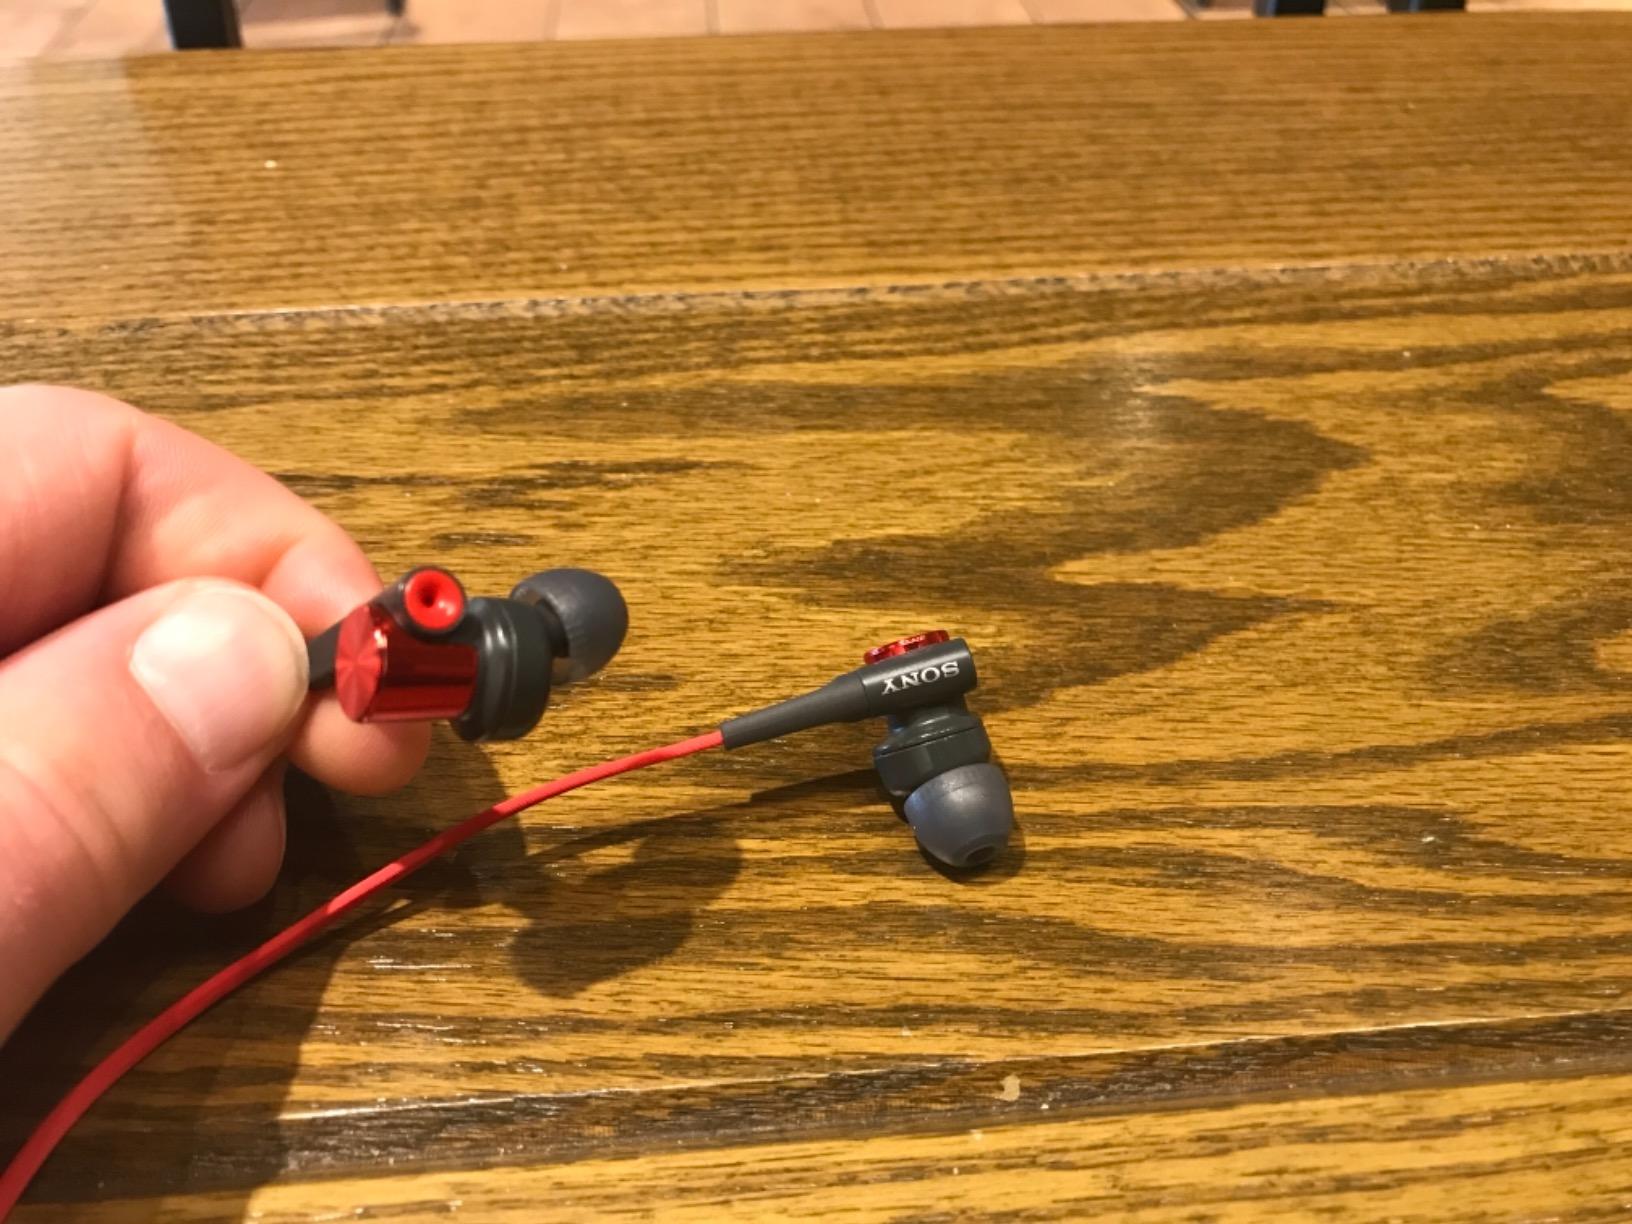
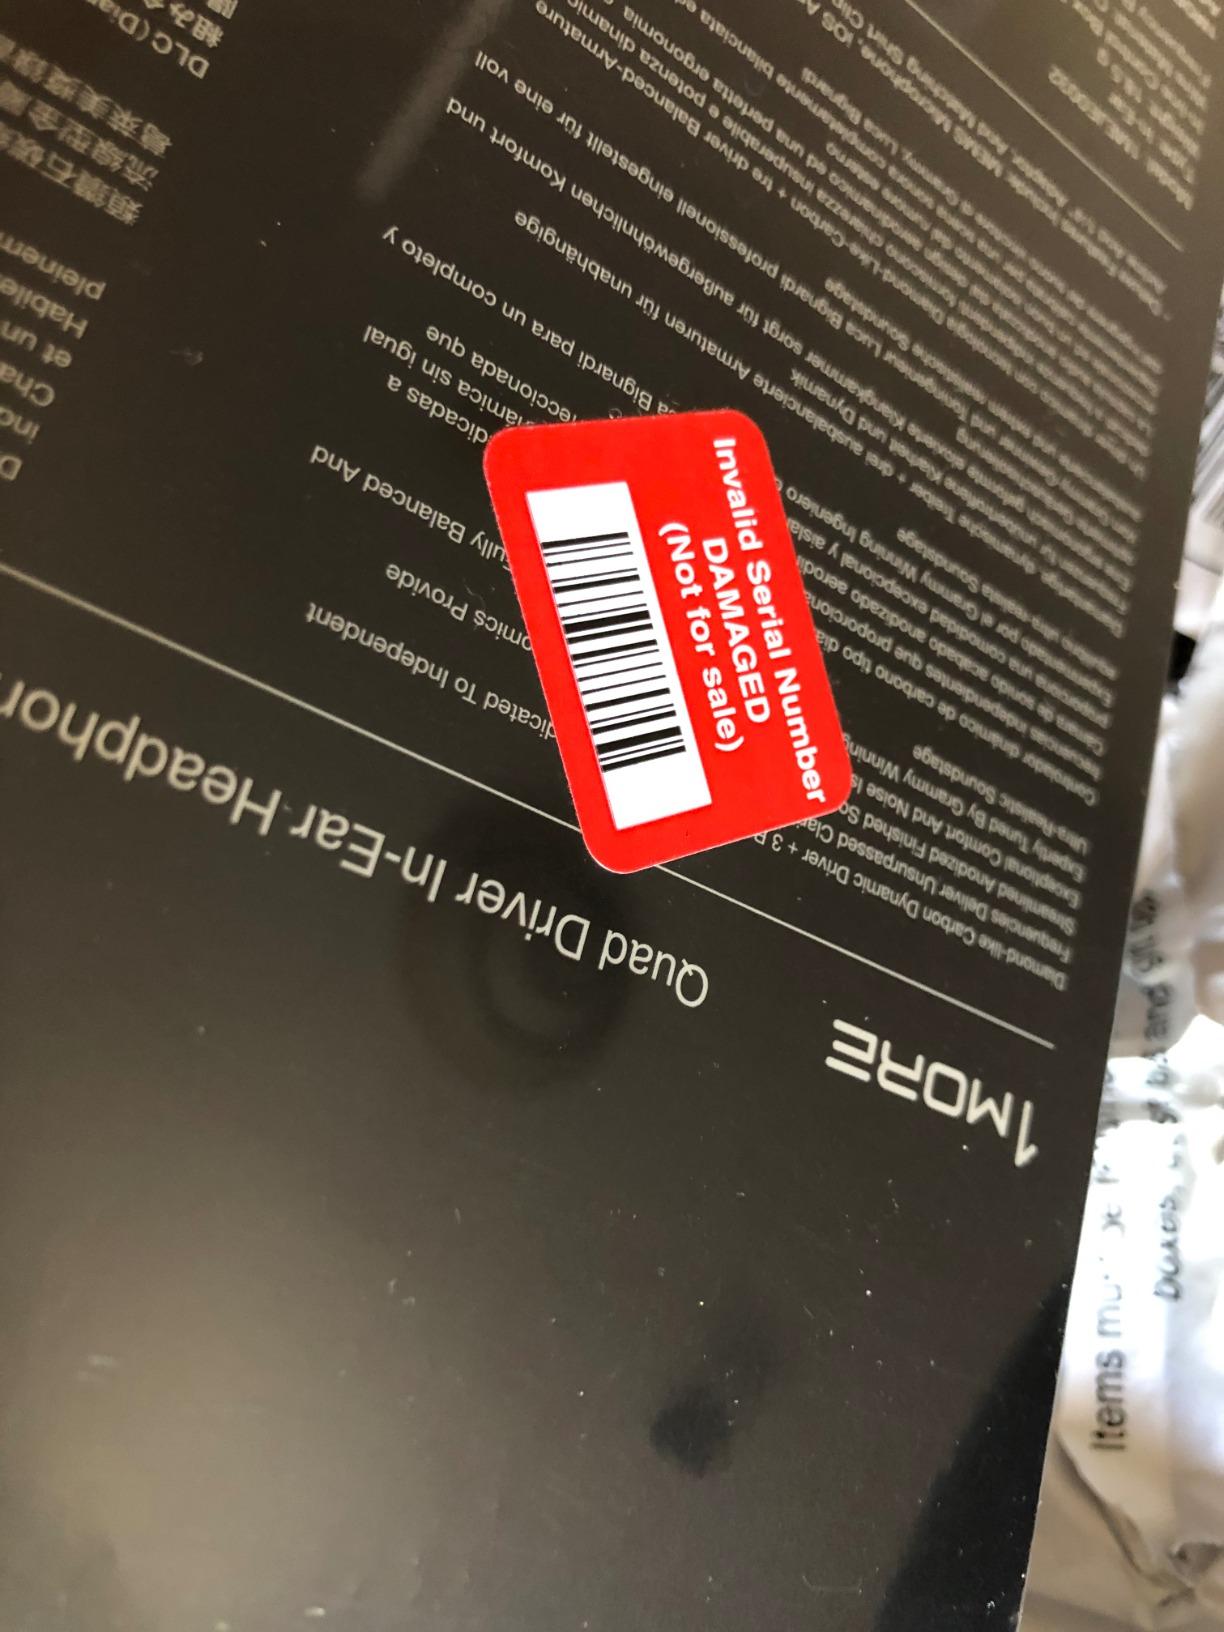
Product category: headphones
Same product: no